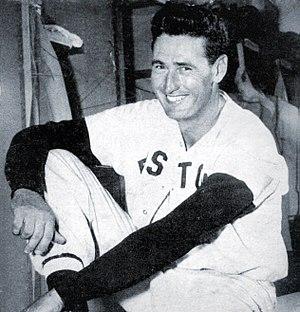
Jack Roosevelt Robinson, dit Jackie Robinson, né le 31 janvier 1919 à Cairo en Géorgie et mort le 24 octobre 1972 à Stamford dans le Connecticut, est un joueur américain de baseball ayant évolué dans la Ligue majeure de 1947 à 1956. Le 15 avril 1947, il devient le premier Noir à jouer en Ligue majeure depuis l'interdiction posée à ce niveau depuis soixante ans par les propriétaires de clubs, qui s'appuyaient sur les décisions de la Cour suprême des États-Unis. Infatigable militant de la cause égalitaire, il ouvre la voie à la « Révolution des droits civiques ».
Theodore Samuel Williams, dit Ted Williams, né Teddy Samuel le 30 août 1918 à San Diego et mort le 5 juillet 2002 à Inverness, est un joueur américain de baseball évoluant en Ligue majeure de baseball entre 1939 et 1960. Il passe dix-neuf saisons comme joueur en Ligue majeure mais sa carrière est interrompue deux fois par son service militaire. Pendant sa carrière, il frappe avec une moyenne au bâton de 0,344, la quatrième meilleure moyenne de l'histoire des ligues majeures. Il est élu deux fois le meilleur joueur de la Ligue américaine, remporte six fois le titre de la meilleure moyenne au bâton et deux triples couronnes. Il est le dernier joueur à obtenir une moyenne au bâton supérieure à 0,400 en 1941, la meilleure moyenne depuis 1941 est de 0,390 par George Brett en 1980 ou 0,394 par Tony Gwynn en 1994 lors d'une saison raccourcie où les joueurs ont disputé moins de 110 parties. Pas simplement un frappeur de simples, il a frappé 521 coups de circuits en dix-neuf saisons, dont deux saisons raccourcies par son service militaire. Avec plus de présences au bâton, il aurait eu ses chances de frapper plus de 600 circuits.
La Ligue majeure de baseball 1949 est la 47ᵉ saison depuis le rapprochement entre la Ligue américaine et la Ligue nationale et la 72ᵉ saison de ligue majeure. Les Yankees de New York remportent la Série mondiale face aux Dodgers de Brooklyn.
Les Red Sox de Boston sont une franchise de baseball de la Ligue majeure de baseball située à Boston, Massachusetts. Dans le milieu populaire du baseball, les partisans des Red Sox qui n'habitent pas Boston disent habiter la Red Sox Nation. Ils évoluent dans la division Est de la Ligue américaine. Les Yankees de New York et les Red Sox de Boston entretiennent une des plus célèbres rivalités sportives, qui s'amplifia à la suite du transfert en décembre 1919 de Babe Ruth, meilleur joueur de la MLB de l'époque, de Boston vers New York. Incapables de connaître du succès pendant que les Yankees accumulent les championnats, les Red Sox traversent ce qui est surnommé la malédiction du Bambino, du surnom de Babe Ruth, qui ne se termine qu'en 2004 par un revirement spectaculaire qui permet aux Sox de vaincre les Yankees puis de remporter la Série mondiale 2004 pour leur premier titre en 87 ans.
La moyenne de présence sur les buts est une statistique au baseball.